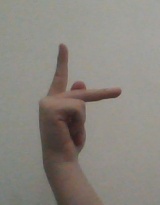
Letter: dha